Question: What is the color of the road?
Tambaya: Mene ne launin titi?
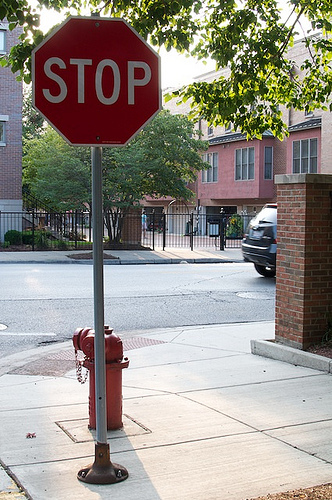
Answer: Grey.
Amsa: Ruwan toka.